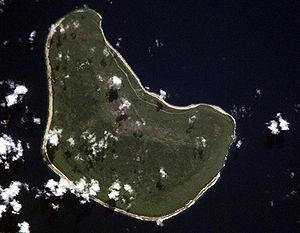
Un atoll surélevé ou atoll exondé est un type d'atoll ou d'île corallienne dont tout ou partie de la partie terrestre est composée d'un ancien récif corallien qui s'est retrouvé émergé. Le terme de makatea désigne un type d'atoll surélevé comportant en son centre les restes de l'ancienne île volcanique. Ce terme sert aussi à désigner spécifiquement les escarpements d'origine corallienne rencontrés dans tous les types d'atolls surélevés.
Makatea est un atoll surélevé d'origine corallienne situé dans l'archipel des Tuamotu, dans le sous-groupe des îles Palliser, en Polynésie française. À partir de 1917, les importants gisements de phosphate de l'île sont exploités, ce qui entraine d'importants bouleversements, avec l'arrivée de nombreux travailleurs étrangers ou originaires du reste de la Polynésie. D'importantes infrastructures industrielles y ont été édifiées et la collecte du minerai modifie profondément les paysages. Jusqu'en 1966, date de l'épuisement des réserves en phosphate, Makatea est l'un des moteurs économiques de la Polynésie française. Depuis, seule une petite population vivant de la pêche et de l'agriculture habite l'île. Un projet de relance de l'exploitation, controversé, est porté par un industriel australien.